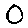
Label: 0